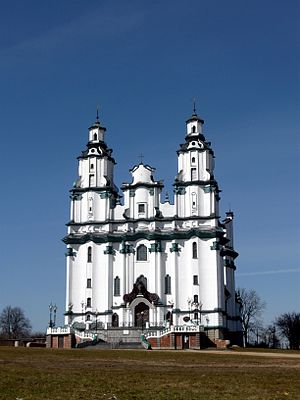
Białystok / Billeder fra Białystok
Białystok også kendt under alternative navne, er den største by i det nordøstlige Polen. Beliggende ved Biała-floden i voivodskabet Podlasie, der kaldes Polens grønne lunger, med blandt andet nationalparkerne Białowieska og Biebrza. Byen daterer sig tilbage til 1300 -tallet. Białystok har traditionelt været et af de førende centre for akademisk, kulturelt og kunstnerisk liv i Podlasie. Den vigtigste økonomiske centrum i det nordøstlige Polen, og er nu hovedstad i Podlasie voivodskab. Voivodskabet ligger i nærheden grænsen mellem Polen og Hviderusland. Białystok har med sine 297.288 indbyggere den næst største befolkningstæthed, ellevte højeste befolkningstal og trettende største areal af polske byer. Byen med de tilstødende kommuner udgør Białystok storbyområde.